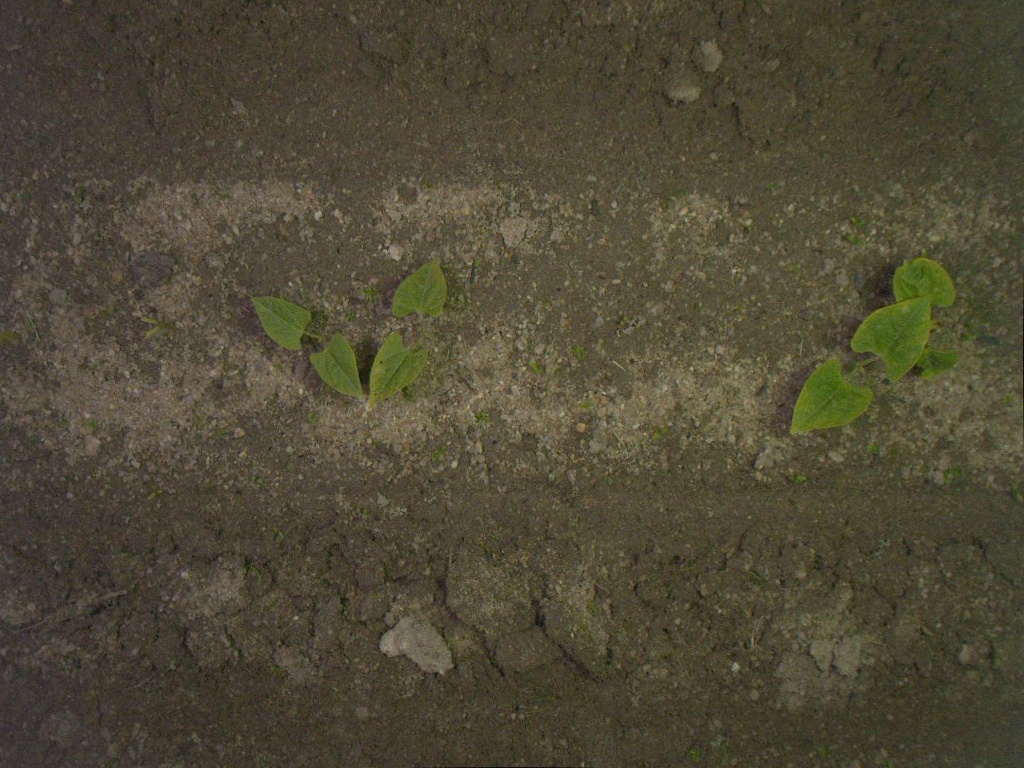
Crop: bean
Objects: stem_bean, stem_bean, stem_bean, stem_bean, bean, bean, bean, bean